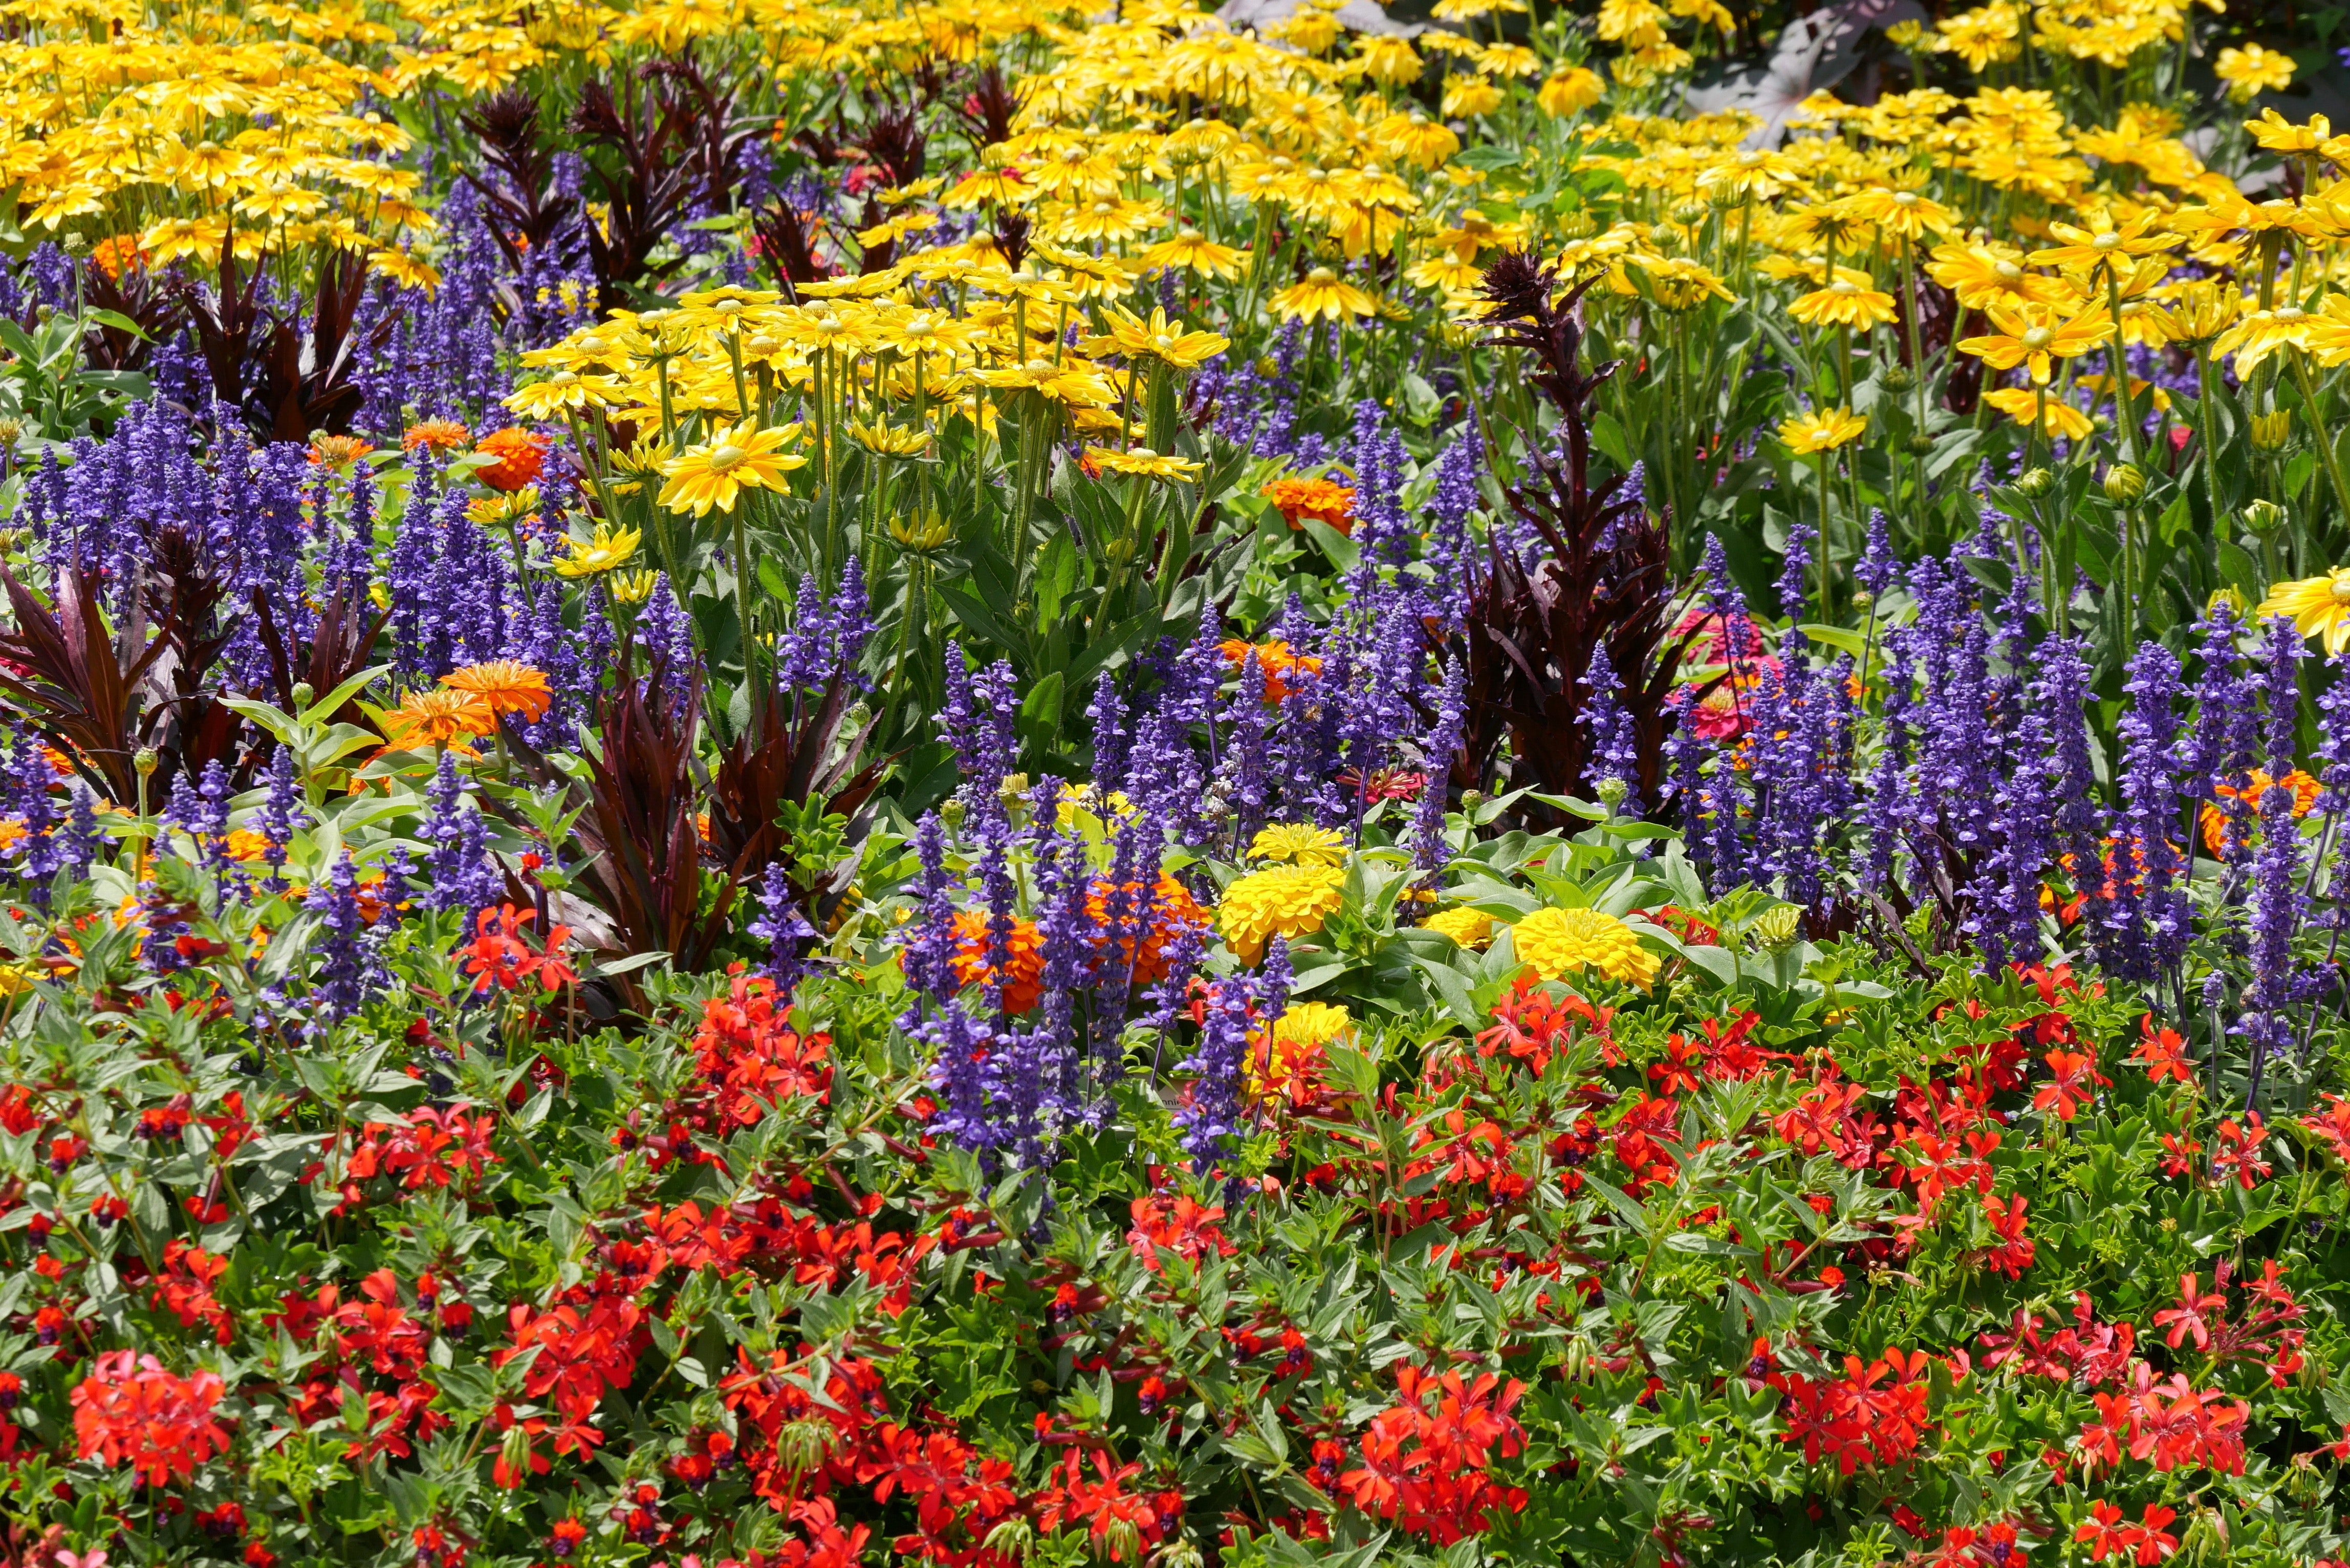
flower, flowering plant, plant, wildflower, garden, botany, spring, meadow, annual plant, lupin, shrub, plant community, groundcover, Forb, herbaceous plant, castilleja, subshrub, delphinium, wallflower, botanical garden, primula, perennial plant, lobelia, goldenrod